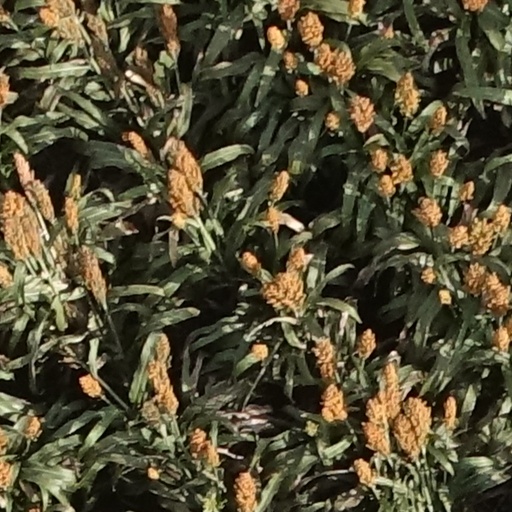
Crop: sorghum